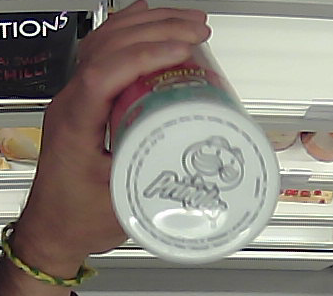
Product: pringles_original